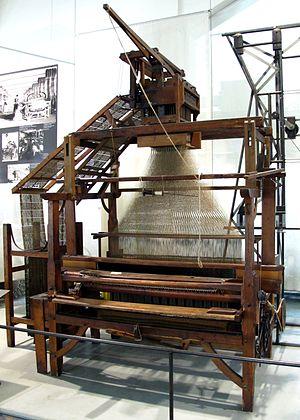
L’histoire de la soierie à Lyon comprend l'étude de l'ensemble des acteurs de l'industrie de la soie à Lyon. Le secteur soyeux lyonnais tout au long de son histoire comprend toutes les étapes de la fabrication et de la vente d'un tissu en soie à partir de la soie grège : filature, création d'un motif, tissage, apprêt, commercialisation. L'ensemble du secteur est dénommé la « Fabrique ».
Cet article présente une bibliographie chronologique sur l'histoire de Lyon. Elle est divisée en grandes périodes, plus une introduction où sont regroupés les ouvrages généraux. Une bibliographie thématique est également disponible.
Lyon, du Premier au Second Empire, évolue considérablement. Vivant un « âge d'or » économique grâce à la soie, la cité connait une puissante expansion urbaine et commence son industrialisation. Sa population, souvent aux avant-gardes des combats républicains et anticléricaux, se soulève à plusieurs reprises.